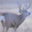
Label: deer